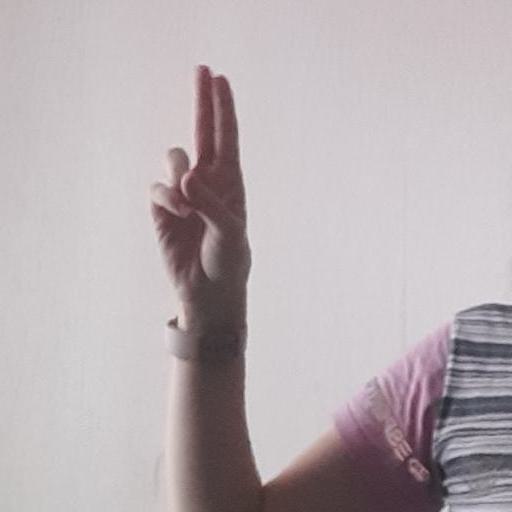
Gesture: two_up